Arcadia Hotel fire

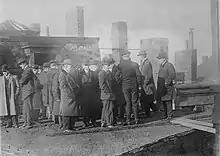

There were eight investigations into the fire. A post-fire inspection of the building found that its heating plant was located in the cellar directly below the stairs and that there was no fire-proofing material between the dome of the boiler and the plastering over the laths of the stairway above it. Due to the extreme heat, the plaster had chipped away, exposing the laths. Investigators believed that the fire started in a garbage-filled closet directly above the boiler and below the first flight of stairs. "Safety Engineering", which covered the fire in the December 1913 edition of the journal, cited the open stairway as the chief cause of death. If the stairway had been enclosed, the fire department would have been able to contain the fire to the first floor.